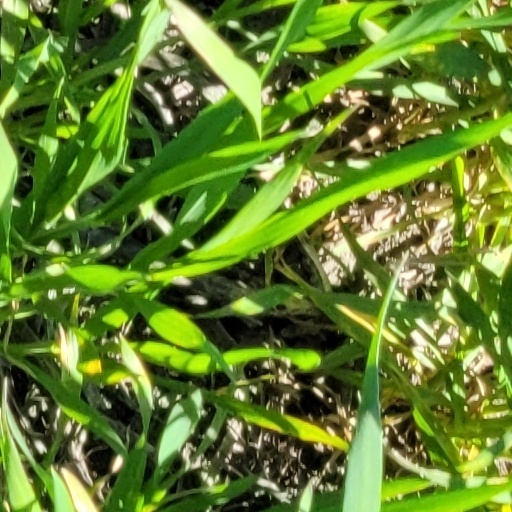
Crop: wheat